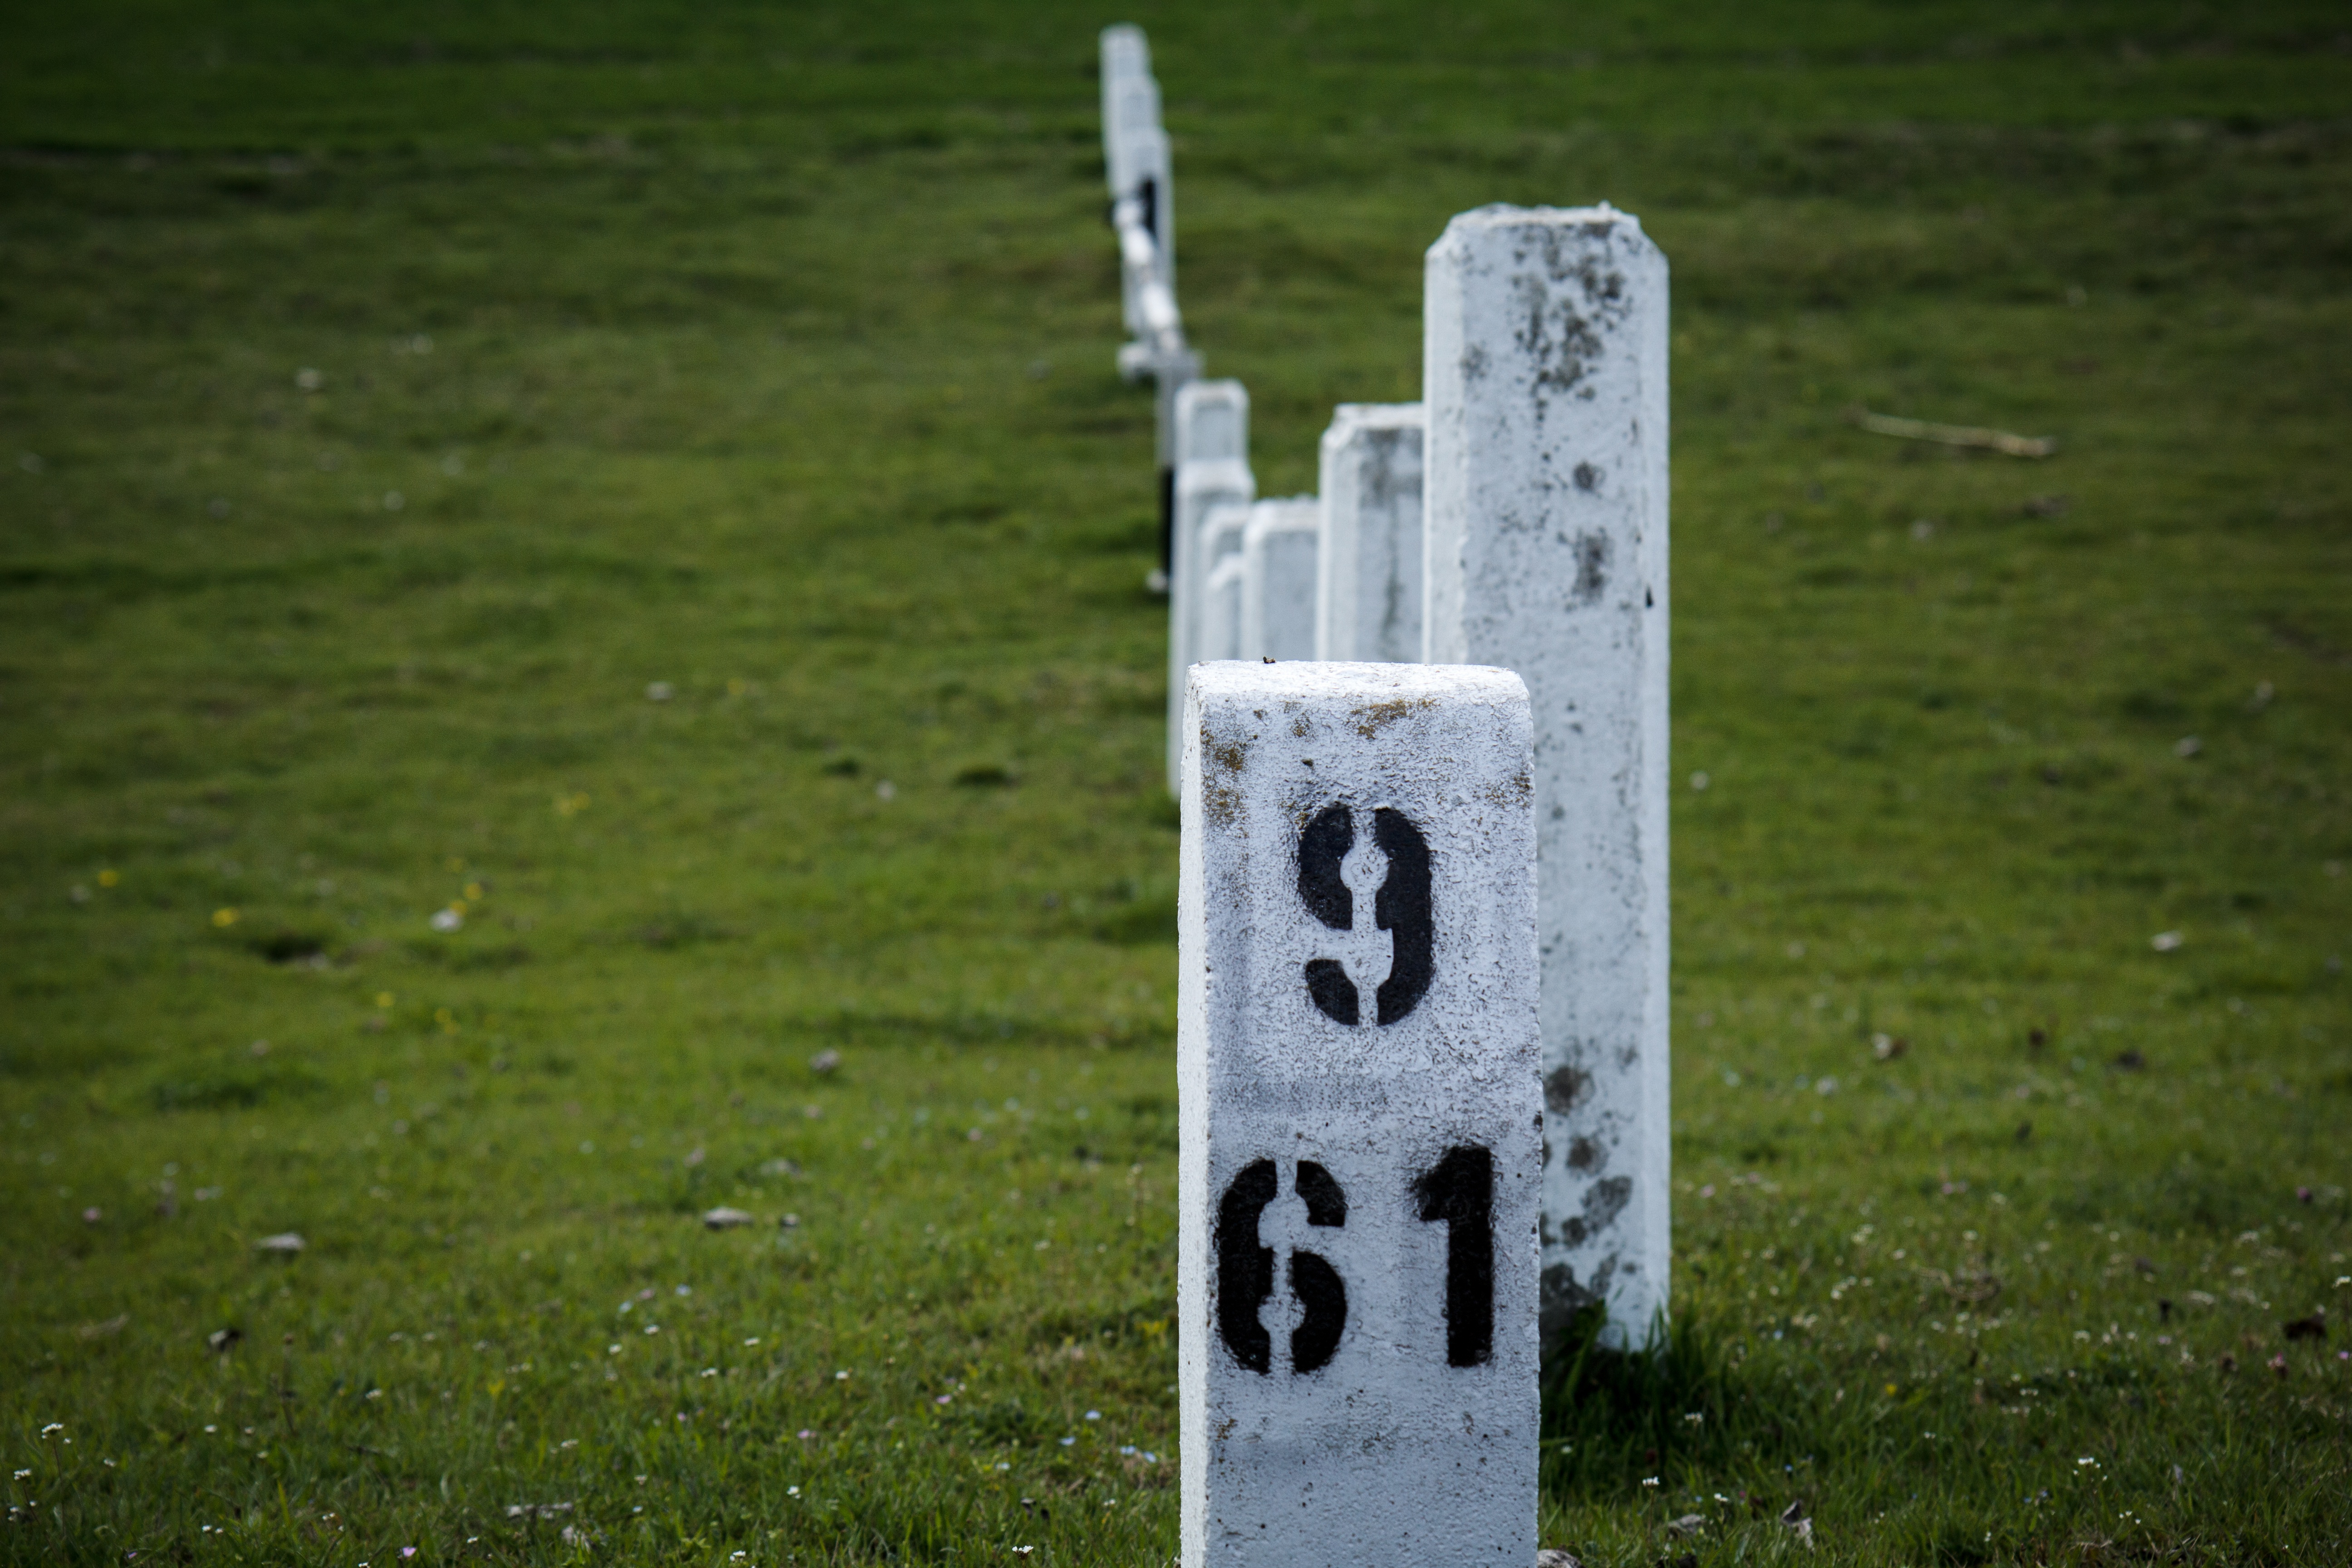
grass, number, sign, green, cemetery, grave, sculpture, art, headstone